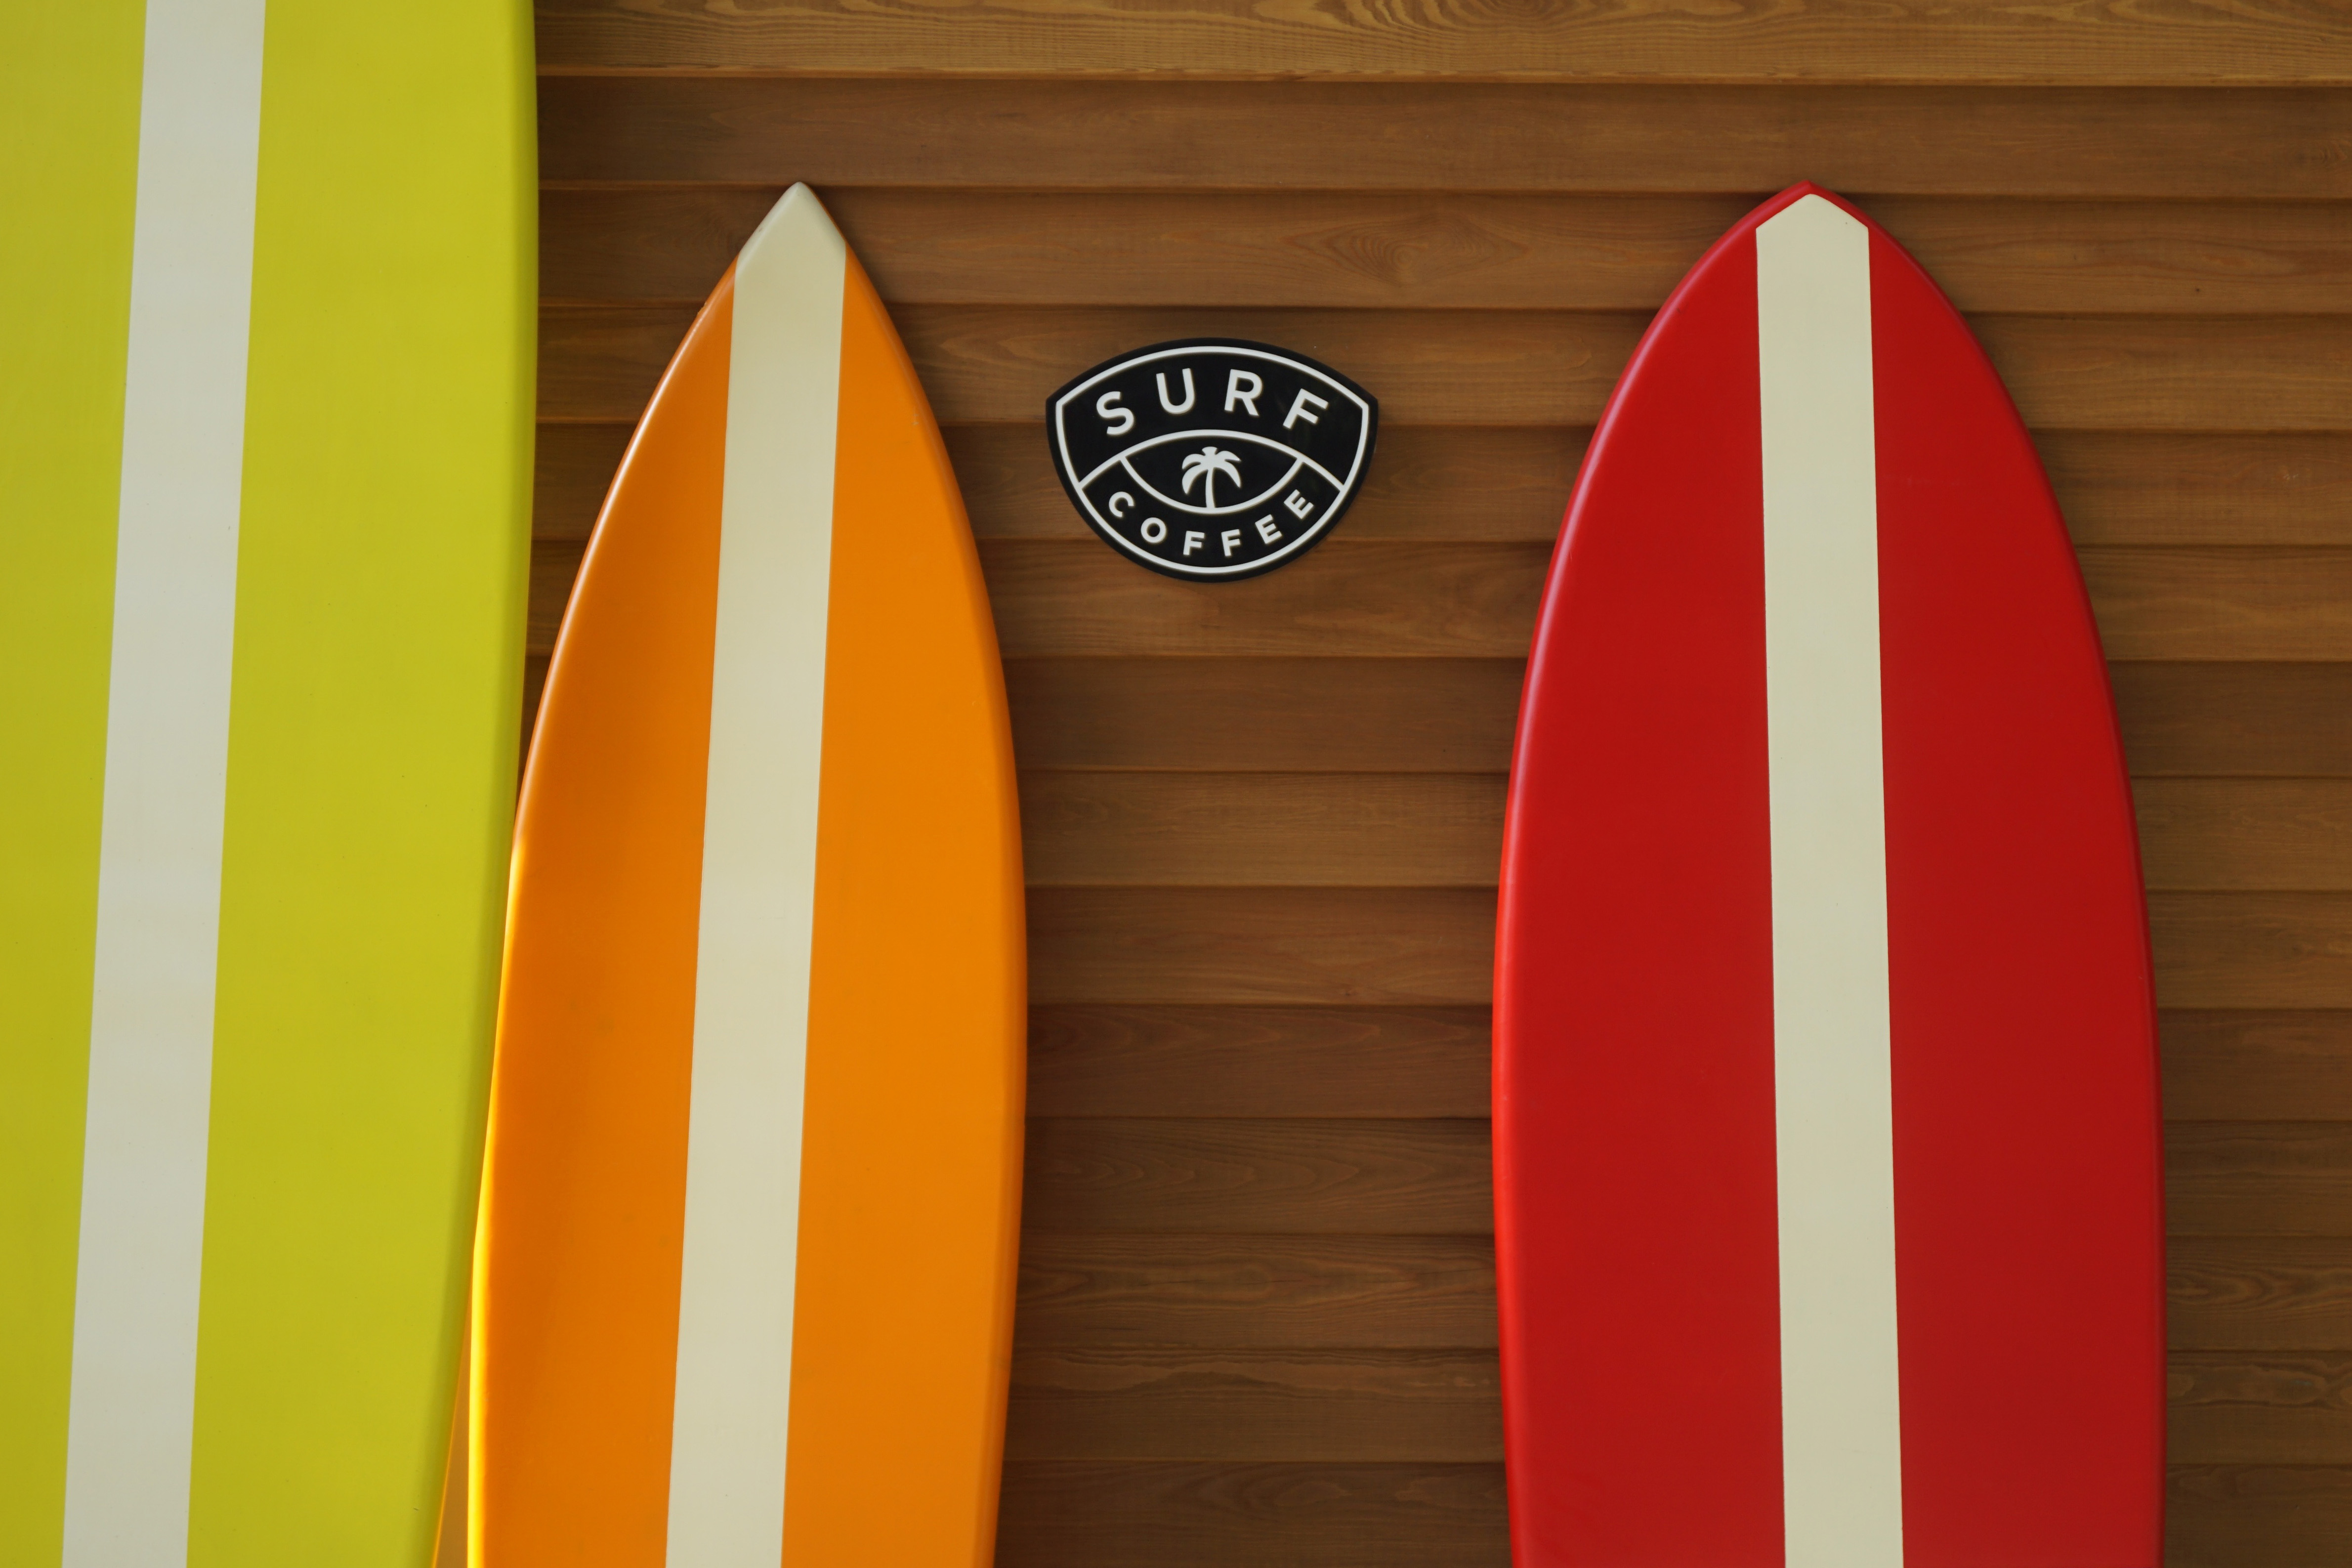
Surfing Equipment, surfboard, sports equipment, flag, skimboarding